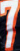
Number: 7